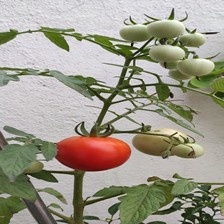
Label: tomato